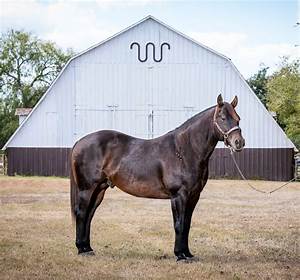
Label: cavallo